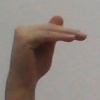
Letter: khaa